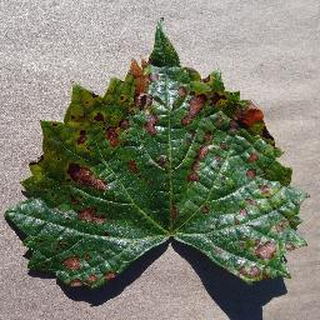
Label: grape_esca_black_measles